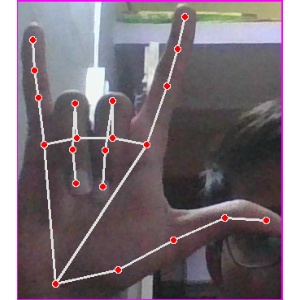
अक्षर: व